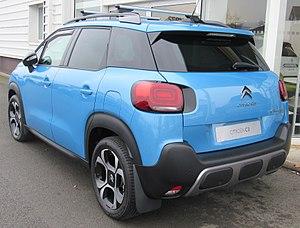
Le C3 Aircross est un crossover urbain produit par le constructeur automobile français Citroën, remplaçant du Citroën C3 Picasso. Il reprend le nom d'une variante brésilienne du C3 Picasso.